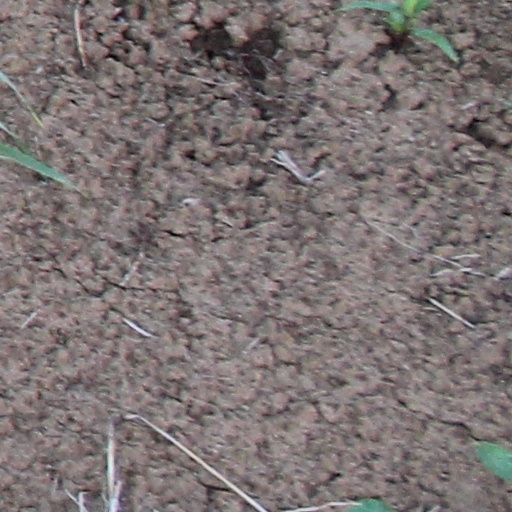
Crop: wheat